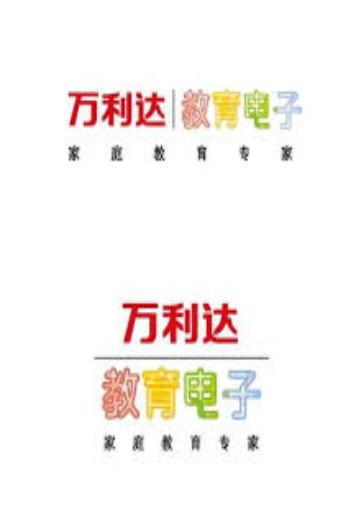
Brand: malata-2
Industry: Electronic